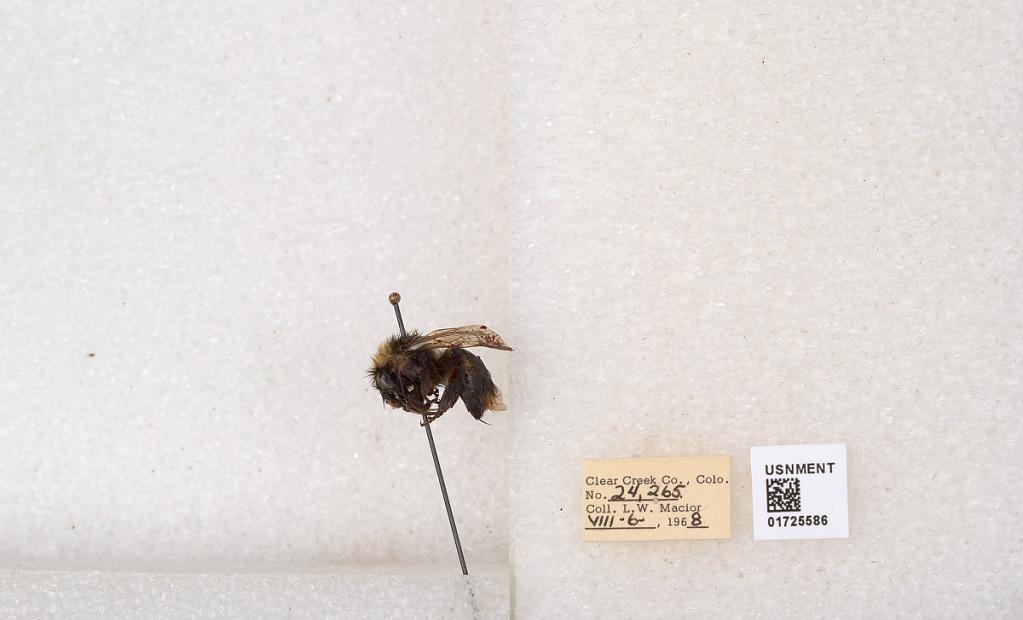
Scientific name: Bombus kirbyellus
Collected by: L. Macior
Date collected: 1968-8-6
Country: United States
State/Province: Colorado
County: Clear Creek
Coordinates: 39.6891, -105.644